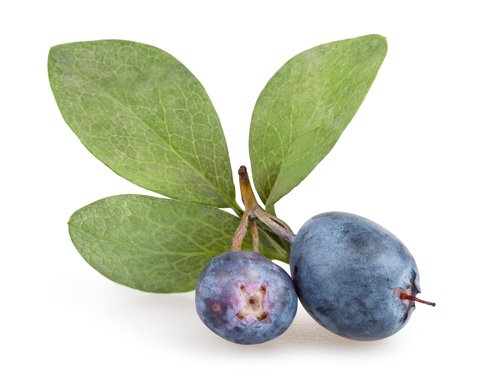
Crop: blueberry
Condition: healthy